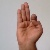
The image shows a hand gesture representing the letter 'F' in Indian Sign Language.